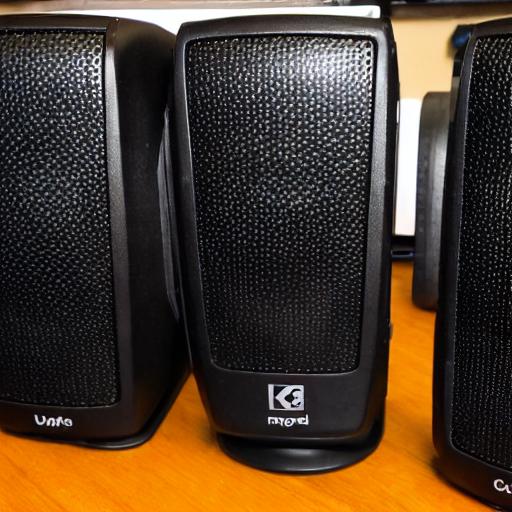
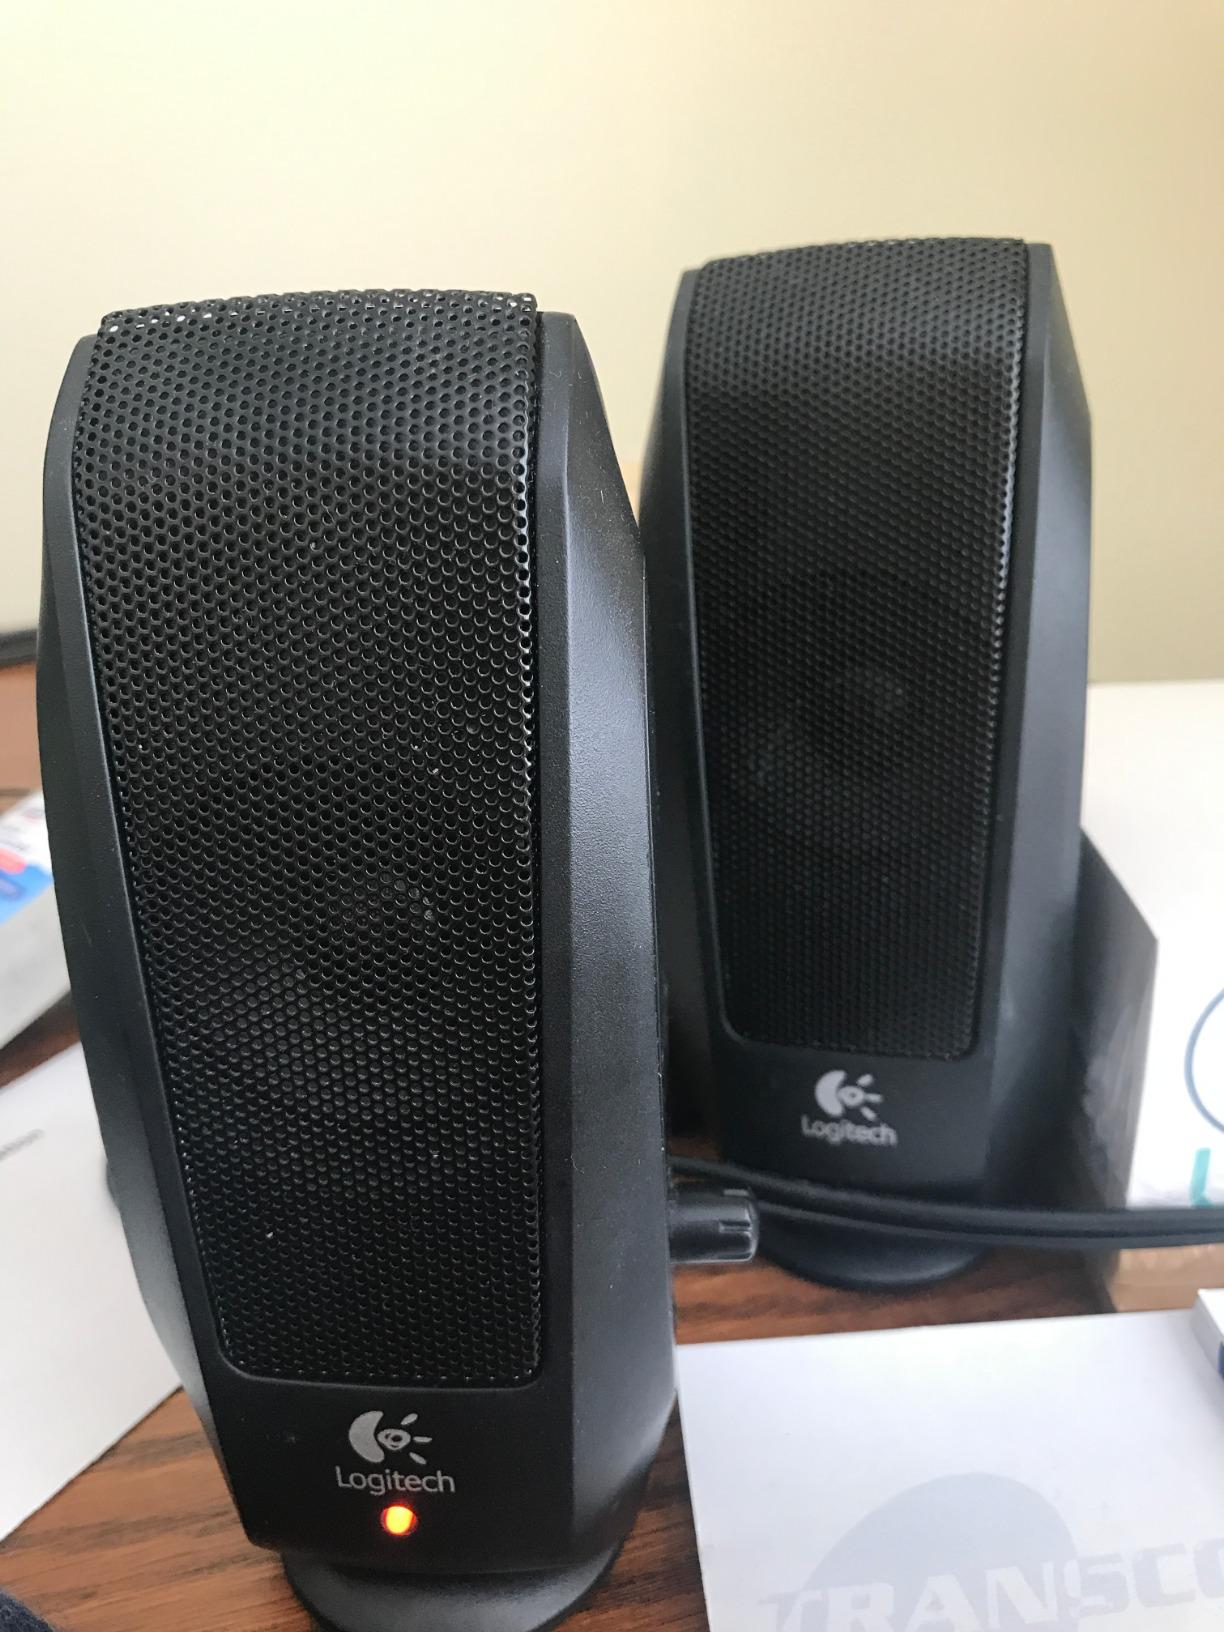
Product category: speaker
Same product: no